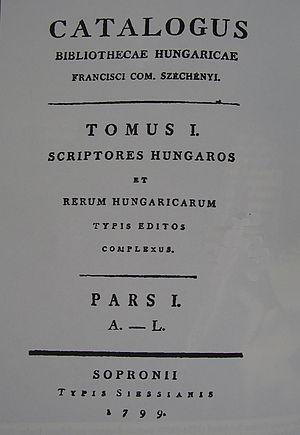
Le comte Ferenc Széchényi de Sárvár-Felsővidék est un patriote hongrois né en 1754 et mort en 1820. Appartenant à une famille de la haute noblesse hongroise, traditionnellement loyale aux Habsbourg, Ferenc Széchényi est un homme des Lumières, patriote éclairé, précurseur de l’ère des Réformes.